Echos

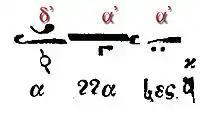
Current enechema of echos protos (Chrysanthos 1832, 137)

He already introduced his readers into the "diatonic genus" and its "phthongoi" in the 5th chapter of the first book, called "About the "parallage" of the diatonic genus" (Περὶ Παραλλαγῆς τοῦ Διατονικοῦ Γένους). In the 8th chapter he demonstrates, how the intervals can be found on the fingerboard of the tambur.